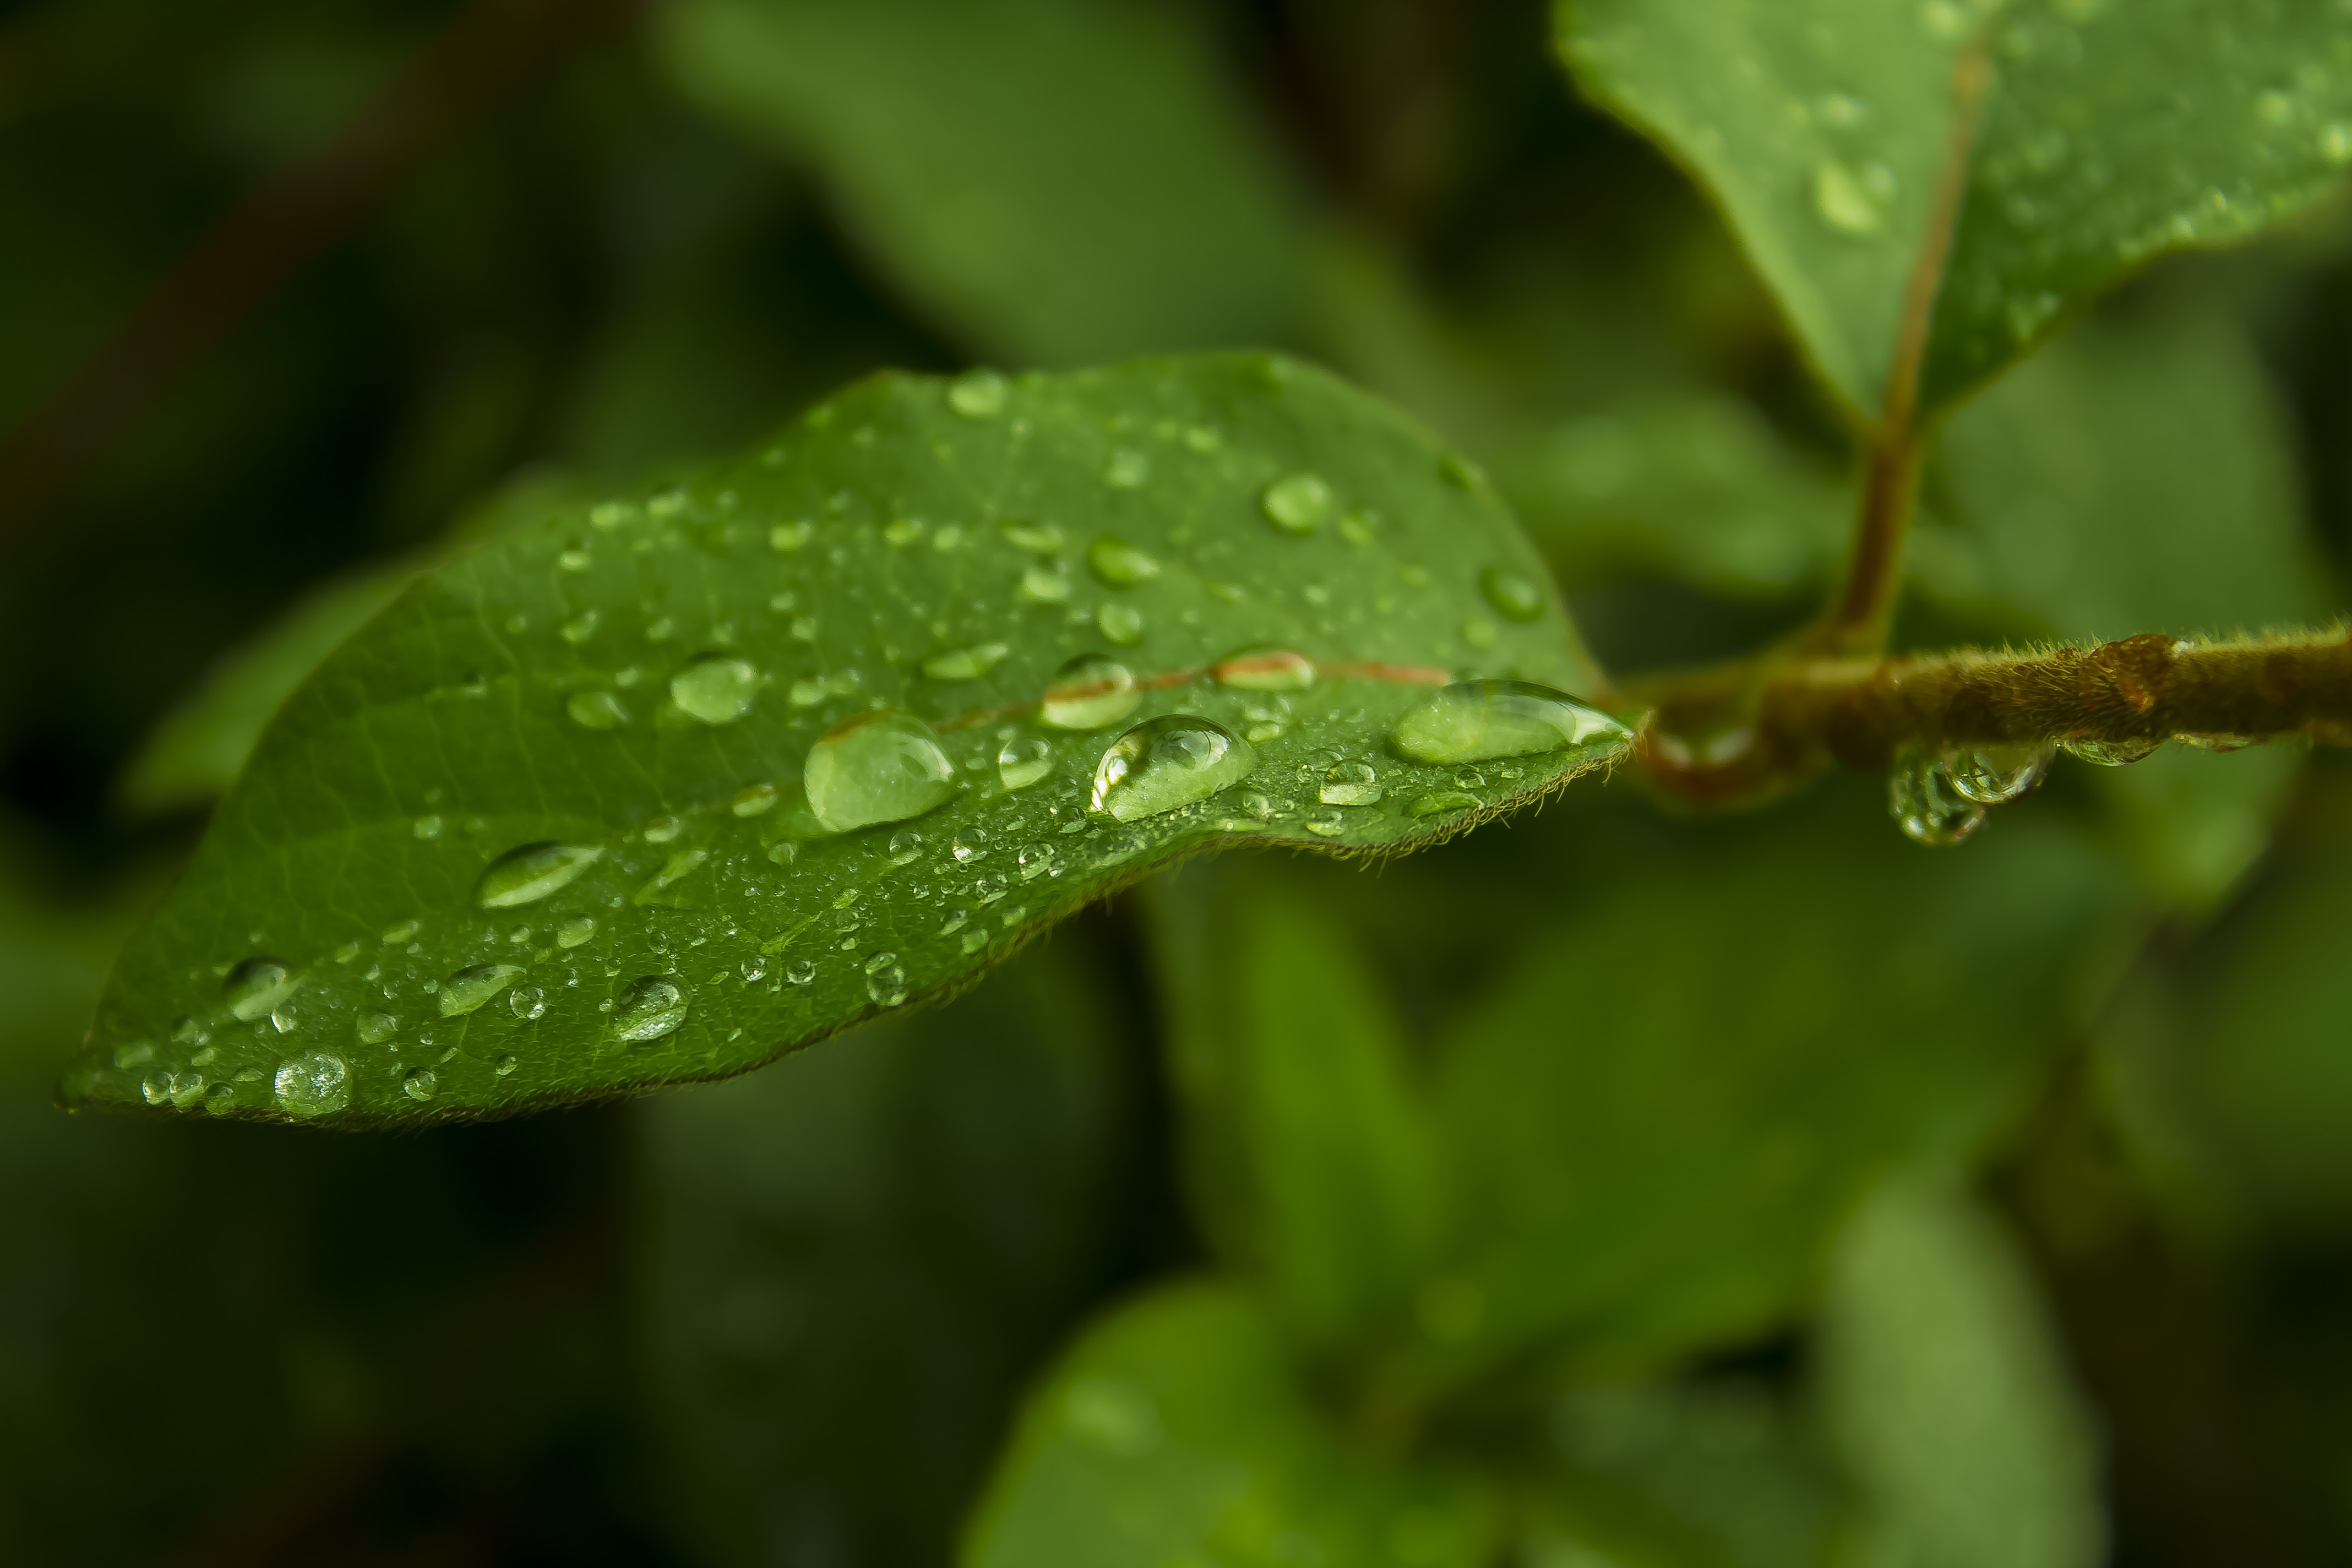
water, nature, drop, dew, plant, rain, leaf, flower, green, herb, produce, botany, flora, close up, leaves, shrub, rosa, drops, moisture, macro photography, flowering plant, annual plant, plant stem, land plant